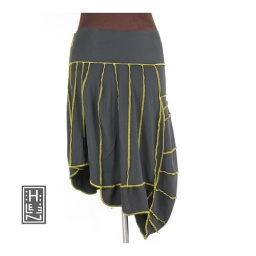
Asymmetrical sculpted skirt in black with bright yellowjacket yellow thread.